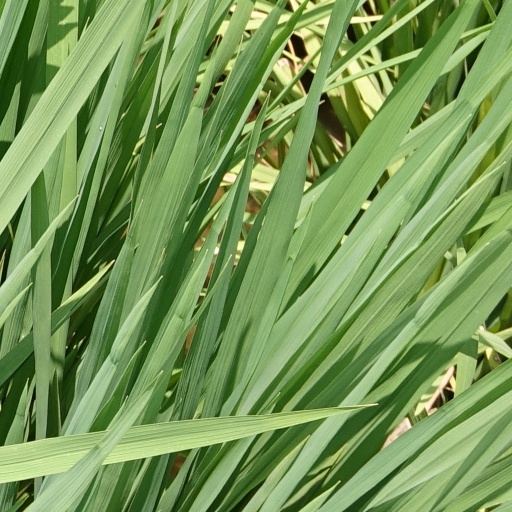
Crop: rice